The Amitāyus Sutra

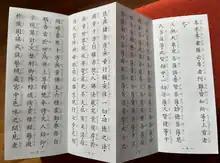
A sutra book ("okyō") showing passages from the Sukhāvatīvyūha. Obtained from Nishi Honganji temple in Kyoto, Japan.

The Amitāyus Sutra (Sanskrit), ; "Sutra of Immeasurable Life Spoken by Buddha"; Vietnamese: "Phật Thuyết Vô Lượng Thọ Kinh"; Japanese: "Bussetsu Muryōju Kyō" (Taisho Tripitaka no. 360), also known as the "Longer Sukhāvatīvyūha Sūtra," is one of the two Indian Mahayana sutras which describe the pure land of Amitābha (also known as Amitāyus, "Measureless Life"). Together with the "Sukhāvatīvyūha Sūtra", this text is highly influential in East Asian Buddhism. It is one of the three central scriptures of East Asian Pure Land Buddhism, and is widely revered and chanted by Pure Land Buddhists throughout Asia.